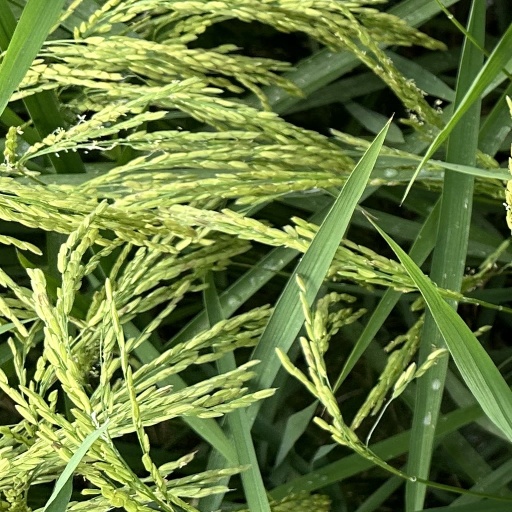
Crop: rice